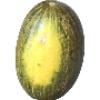
Label: melon_piel_de_sapo